Question: Please indicate a possible affordance area of baseball bat that can be used for holding
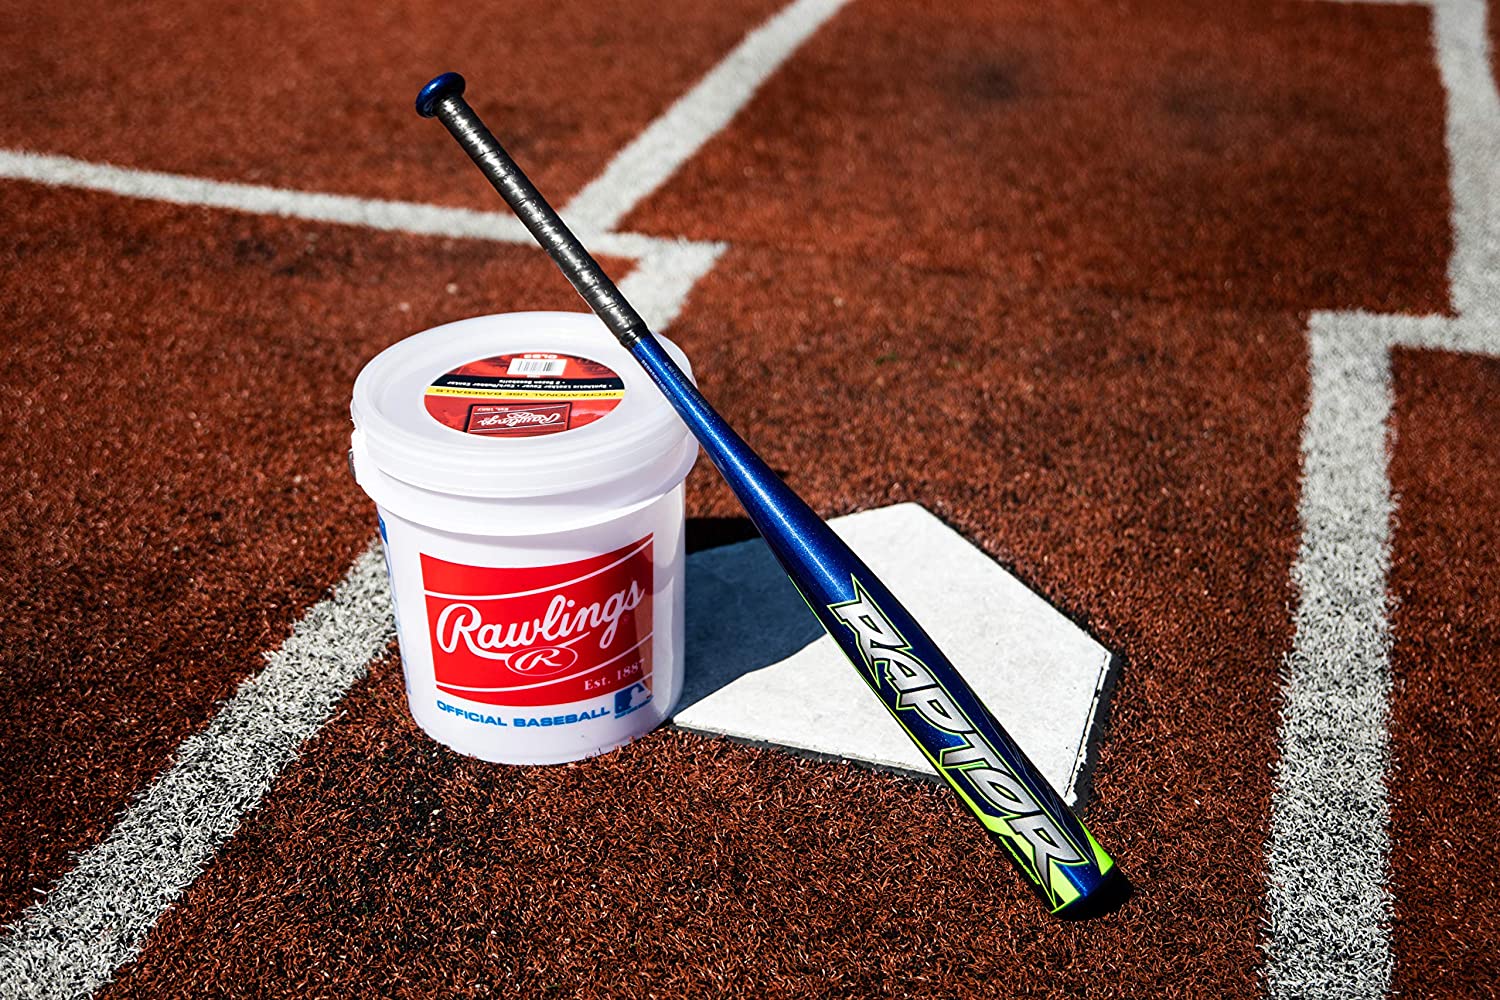
Answer: [432.229, 94.88, 647.59, 347.892]